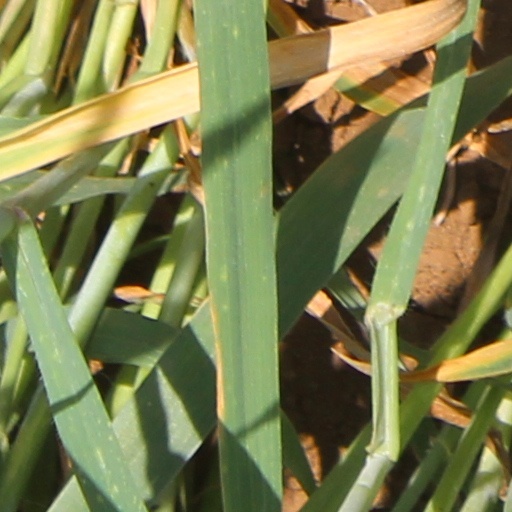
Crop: wheat